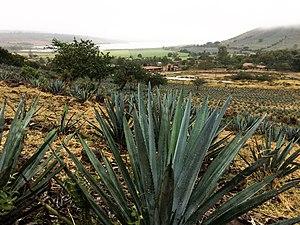
San Juanito de Escobedo est un village et une municipalité de l'État de Jalisco au Mexique.